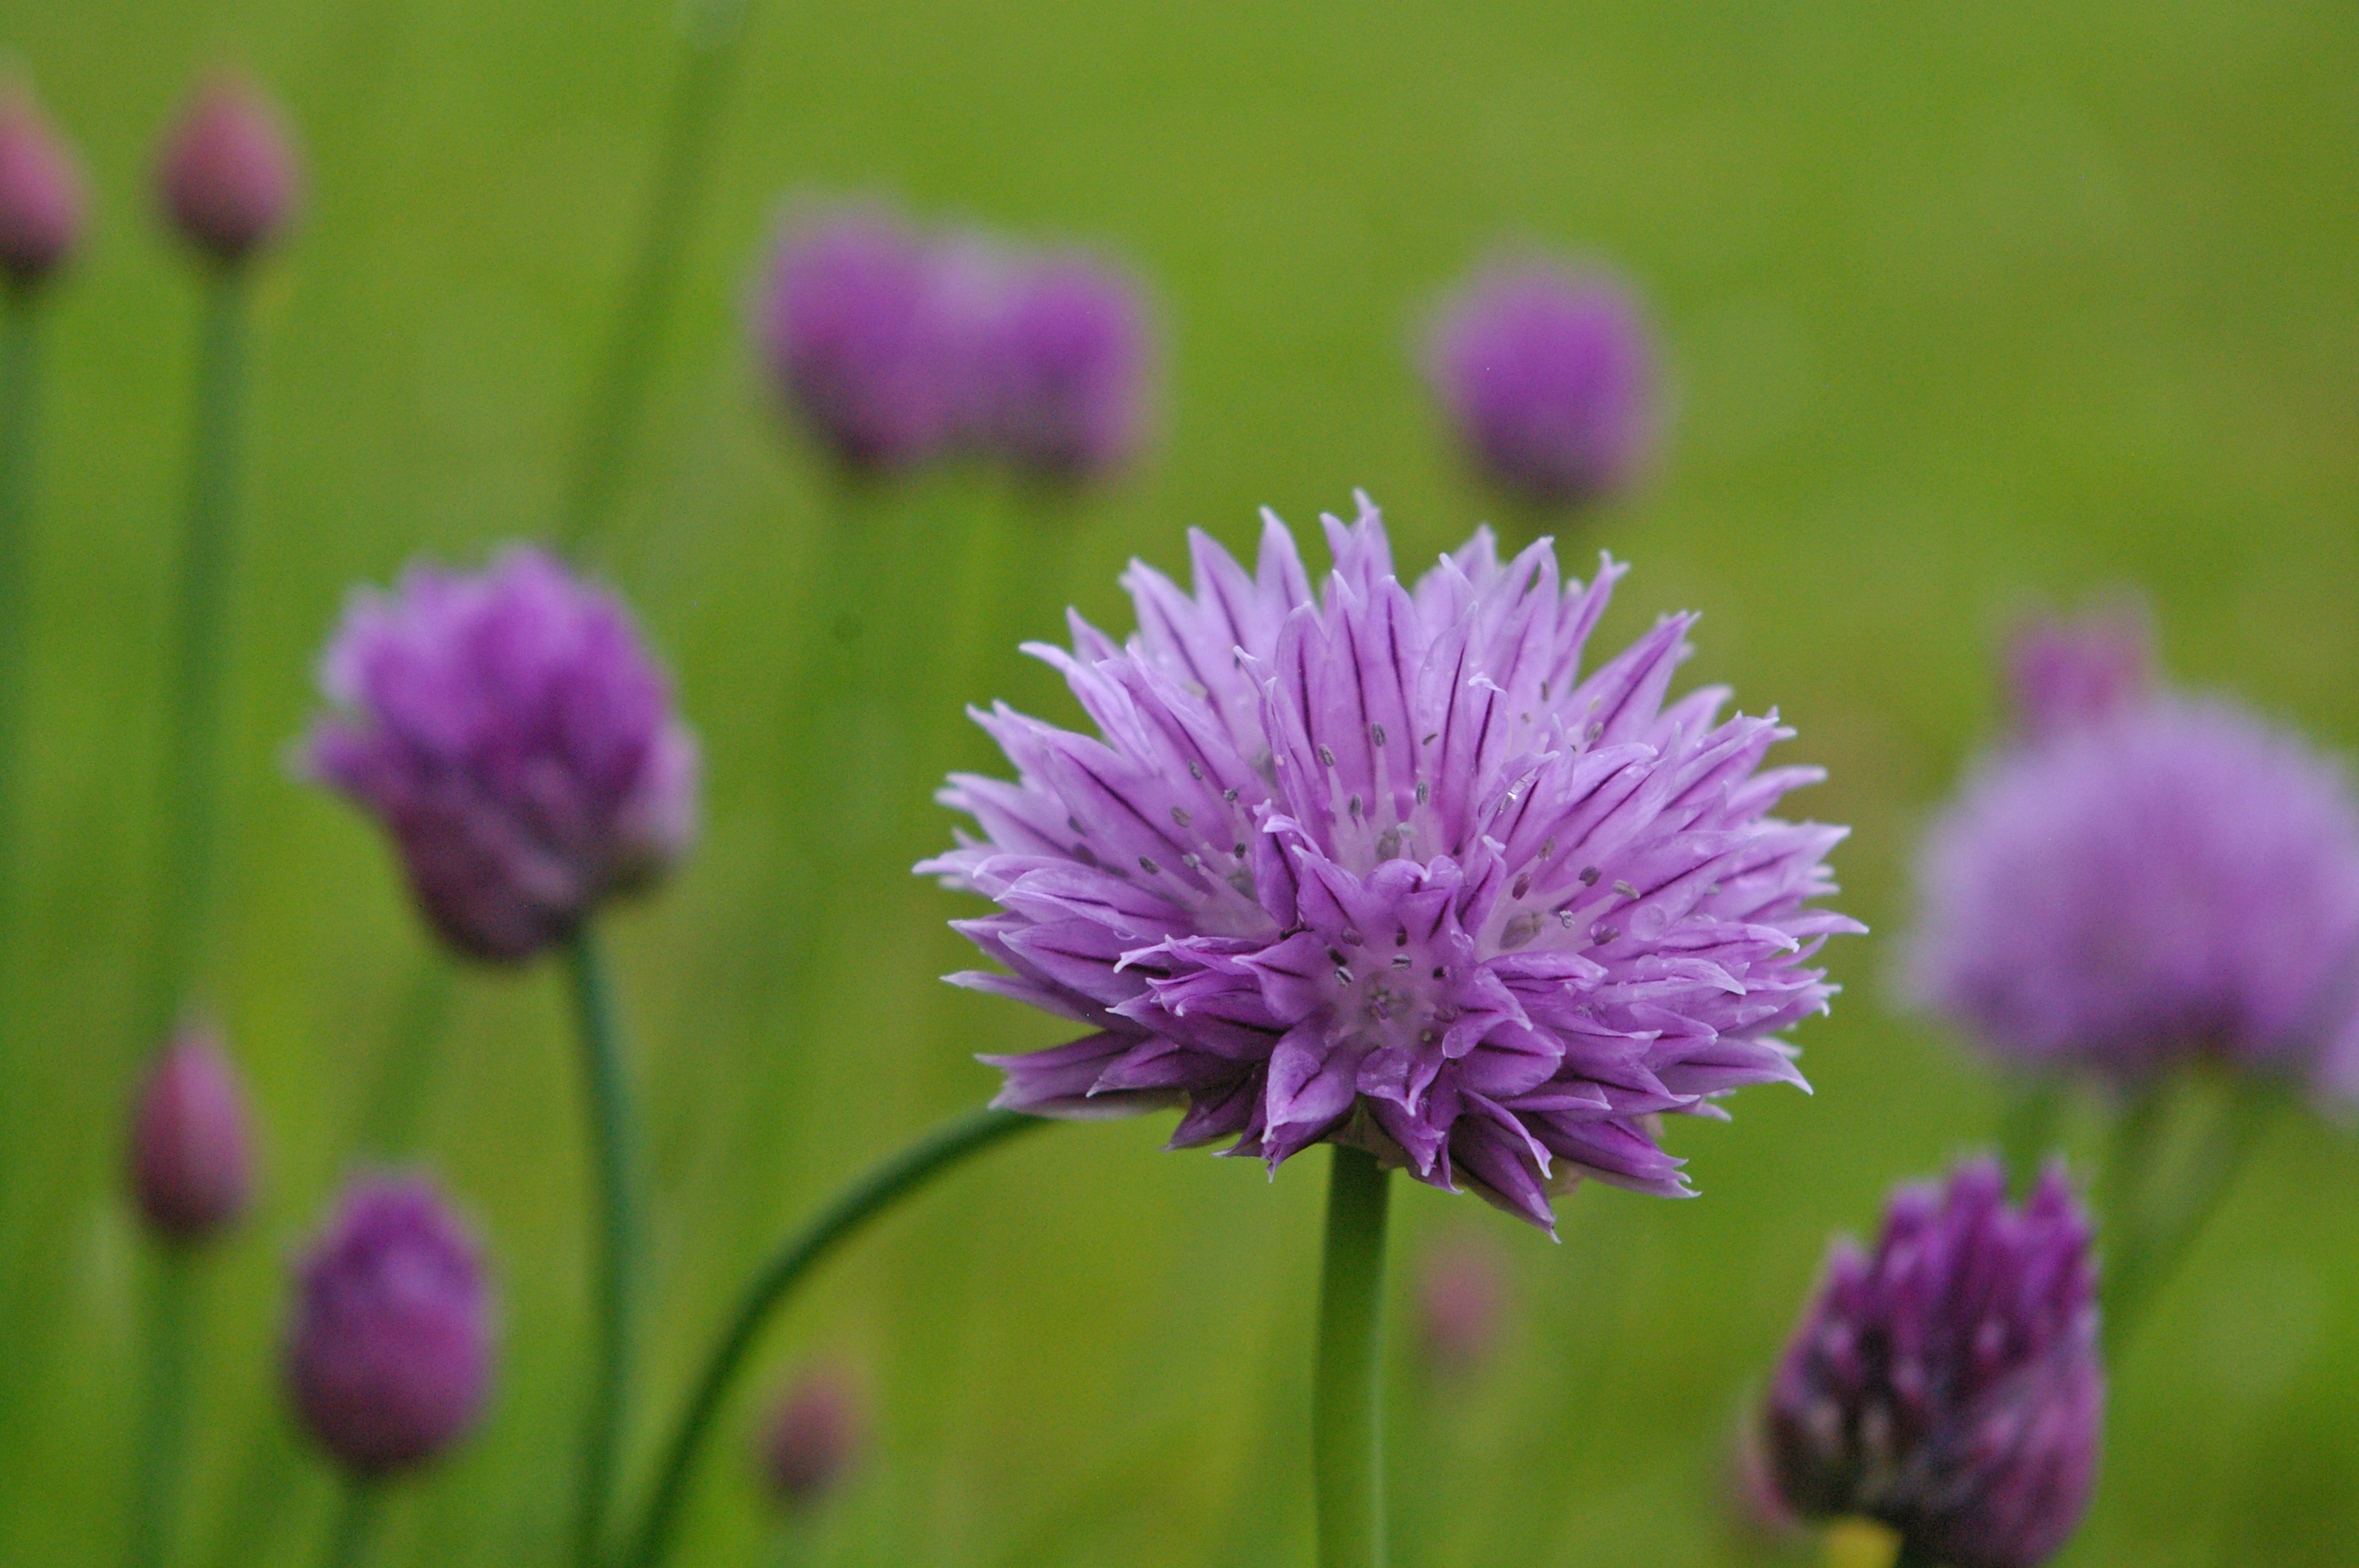
nature, blossom, plant, field, meadow, prairie, flower, purple, petal, bloom, food, herb, produce, vegetable, garden, healthy, close, flora, wildflower, chives, purple flower, herbs, macro photography, flowering plant, daisy family, herb butter, annual plant, herb quark, land plant, onion genus